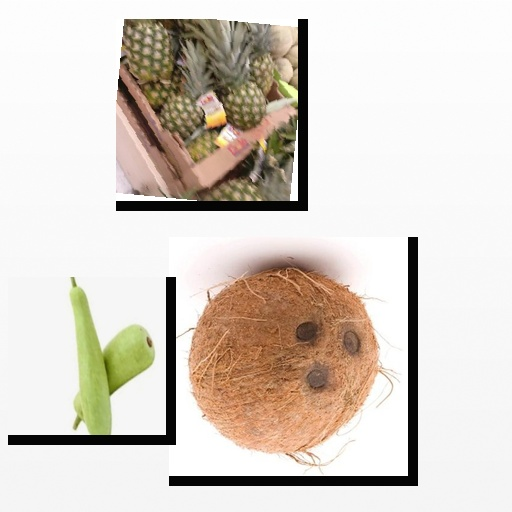
Food items: pineapple, bottle_gourd, coconut